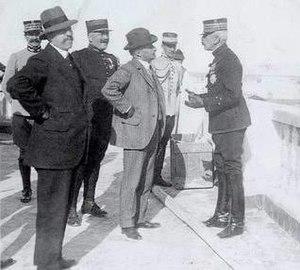
Le président de la Chambre des députés Paul Deschanel lors d'une visite au Maroc.
Paul Deschanel, né le 13 février 1855 à Schaerbeek et mort le 28 avril 1922 à Paris, est un homme d'État, journaliste et écrivain français, président de la République du 18 février au 21 septembre 1920.